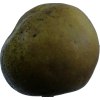
Label: pear